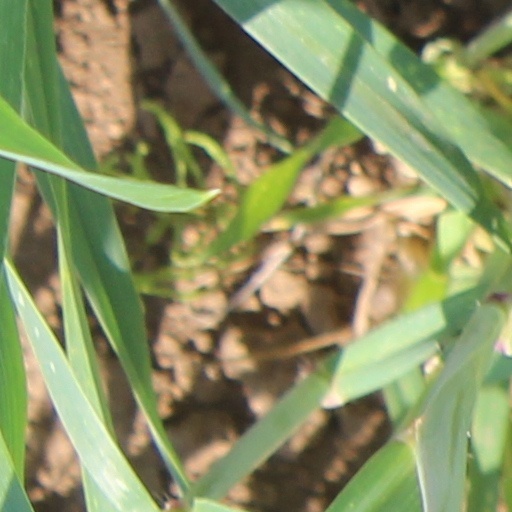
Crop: wheat